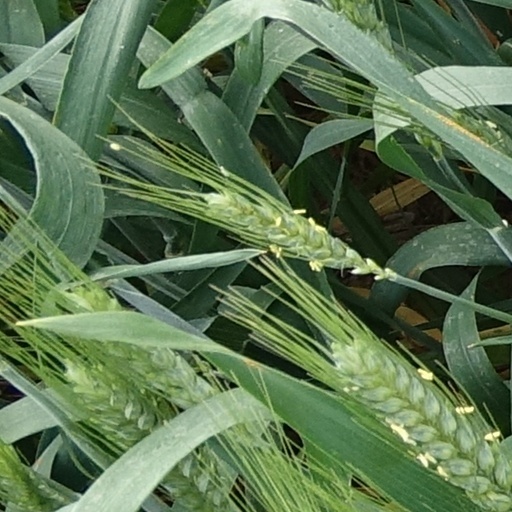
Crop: wheat